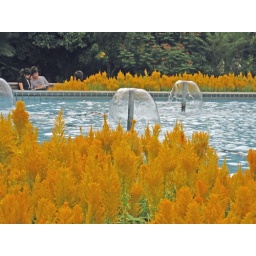
A warm Saturday afternoon by the cool water fountain and the golden Celosias